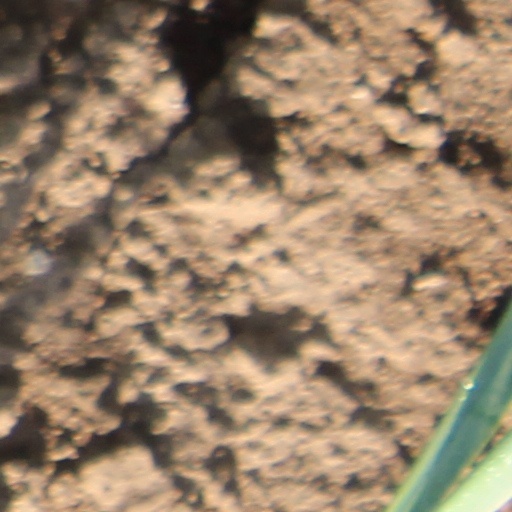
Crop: wheat